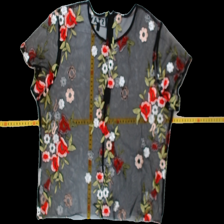
View: back
Type: T-shirt
Category: Ladies
Brand: Not Applicable
Colors: Multicolor
Material: 100% Poly
Pattern: Floral print
Cut: C-collar
Size: L
Season: All
Trend: No trend
Stains: No
Damage: 0
Price range: 50-100
Recommended usage: Reuse